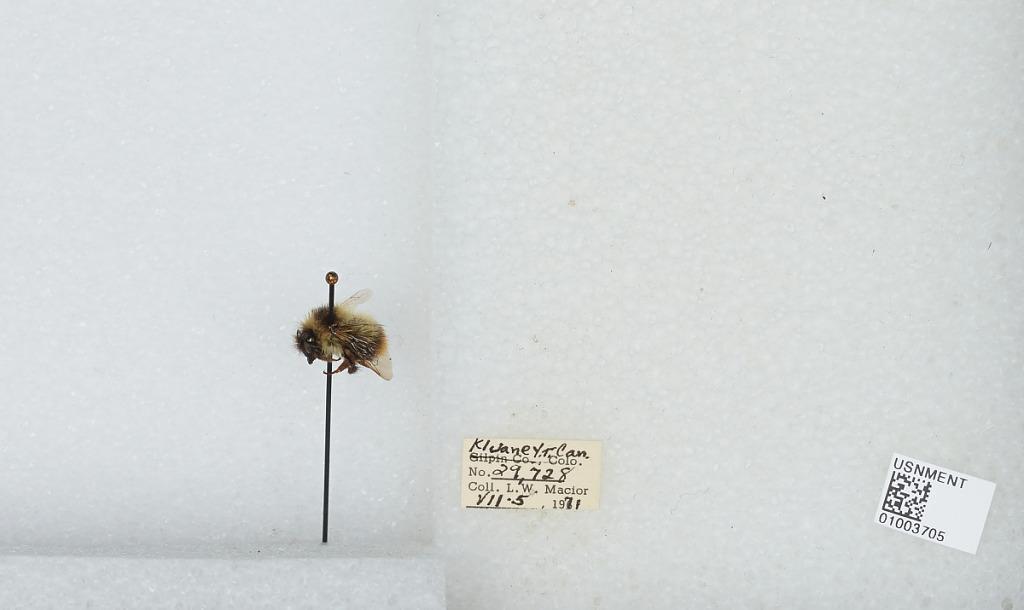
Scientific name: Bombus (Pyrobombus) frigidus Smith
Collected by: L. Macior
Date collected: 1971-7-5
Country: Canada
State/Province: Yukon Territory
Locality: Kluane
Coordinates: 60.75, -139.5